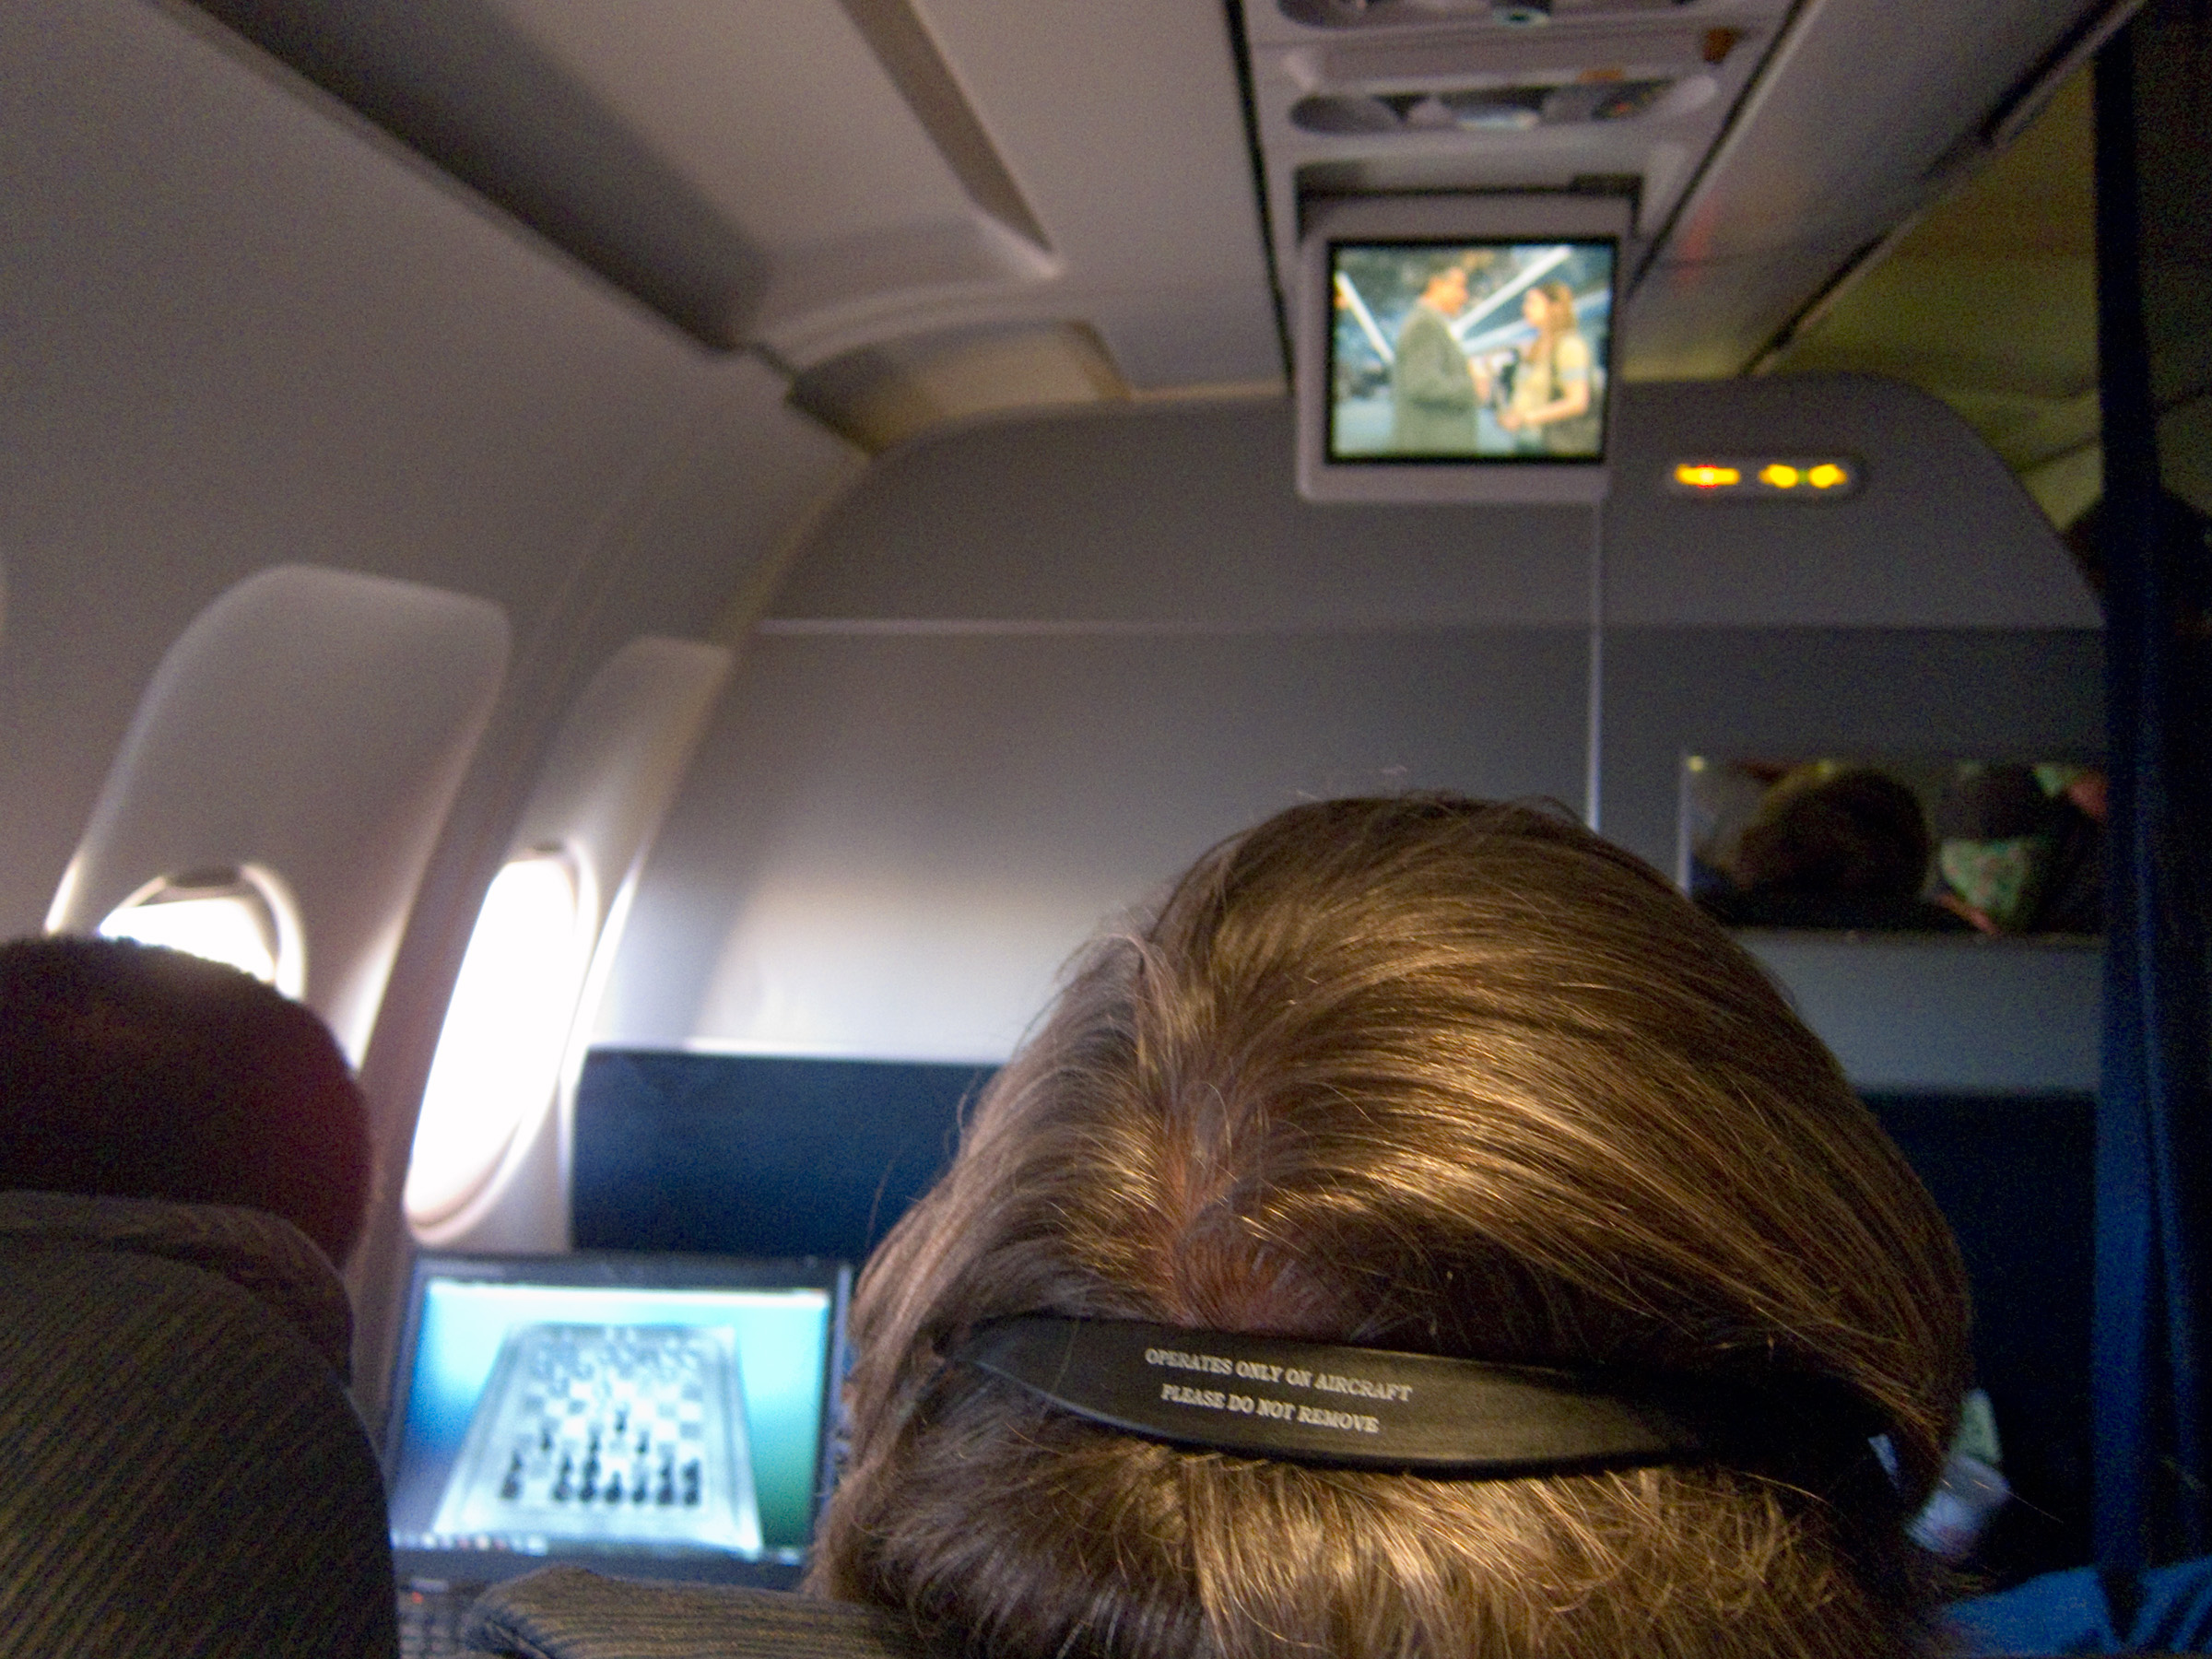
airplane, vehicle, headphones, airbus, screenshot, unitedairlines, luxury vehicle